Duchy of Nassau

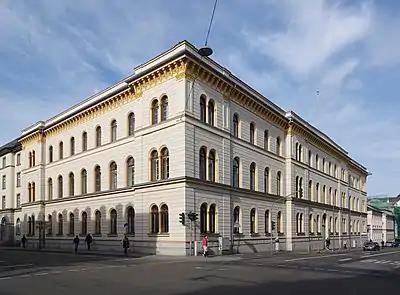
The ministerial buildings in Wiesbaden, seat of the Nassau Parliament from 1844

In District 1 (Rennerod, in the north of the duchy) and District 4 (Nastätten, southwest), there was not much conflict; Procurator Carl Schenck of Dillenburg was elected in the former with 76% of the vote, while Friedrich Schepp, a member of the governing council, was chosen in the latter with 90% of the vote. In District 2 (Montabaur, in the northwest), there had been a much more heated campaign, but Freiherr Max von Gagern won with 82% of the vote. Von Gagern had been approached to be a candidate by the liberals, but was also a devoted Catholic and close confidant of the Duke. This position between the camps provided opportunities for Catholics and Liberals to attack him, but these attacks ultimately had little impact, since he retained the church's support. Controversy also surrounded Friedrich Schulz, the committee's candidate for District 3 (Limburg, in the centre of the duchy). He was a deputy headmaster in Weilburg and editor of the "Lahnboten", who pushed a reformist line, which in his opinion would lead to a Republic. For this ambitious plan, which was criticised as "fantastical", Schulz was criticised by the liberals. But in the end, Schulz secured 85% of the vote in his district. District 5 (Königstein, the southeast) was won by Karl Philipp Hehner, who held the most radical views of any of the representatives. He was a former member of a Burschenschaft and had been temporarily expelled from state service in 1831 for his political views, but had risen by March 1848 to one of the highest positions in the government. Hehner considered a constitutional monarchy as only a transitional stage and kept his main focus on a Republic. Probably because of this radical position, he secured only 61% of the vote in his district. In District 6 (Wiesbaden), Augustus Hergenhahn himself stood and won with 80% of the vote.